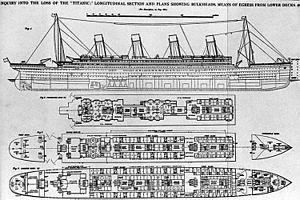
Le Titanic est un paquebot transatlantique britannique qui fait naufrage dans l'océan Atlantique Nord en 1912 à la suite d'une collision avec un iceberg, lors de son voyage inaugural de Southampton à New York. Entre 1 490 et 1 520 personnes trouvent la mort, ce qui fait de cet événement l'une des plus grandes catastrophes maritimes survenues en temps de paix et la plus grande pour l'époque.